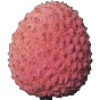
Label: Lychee 1